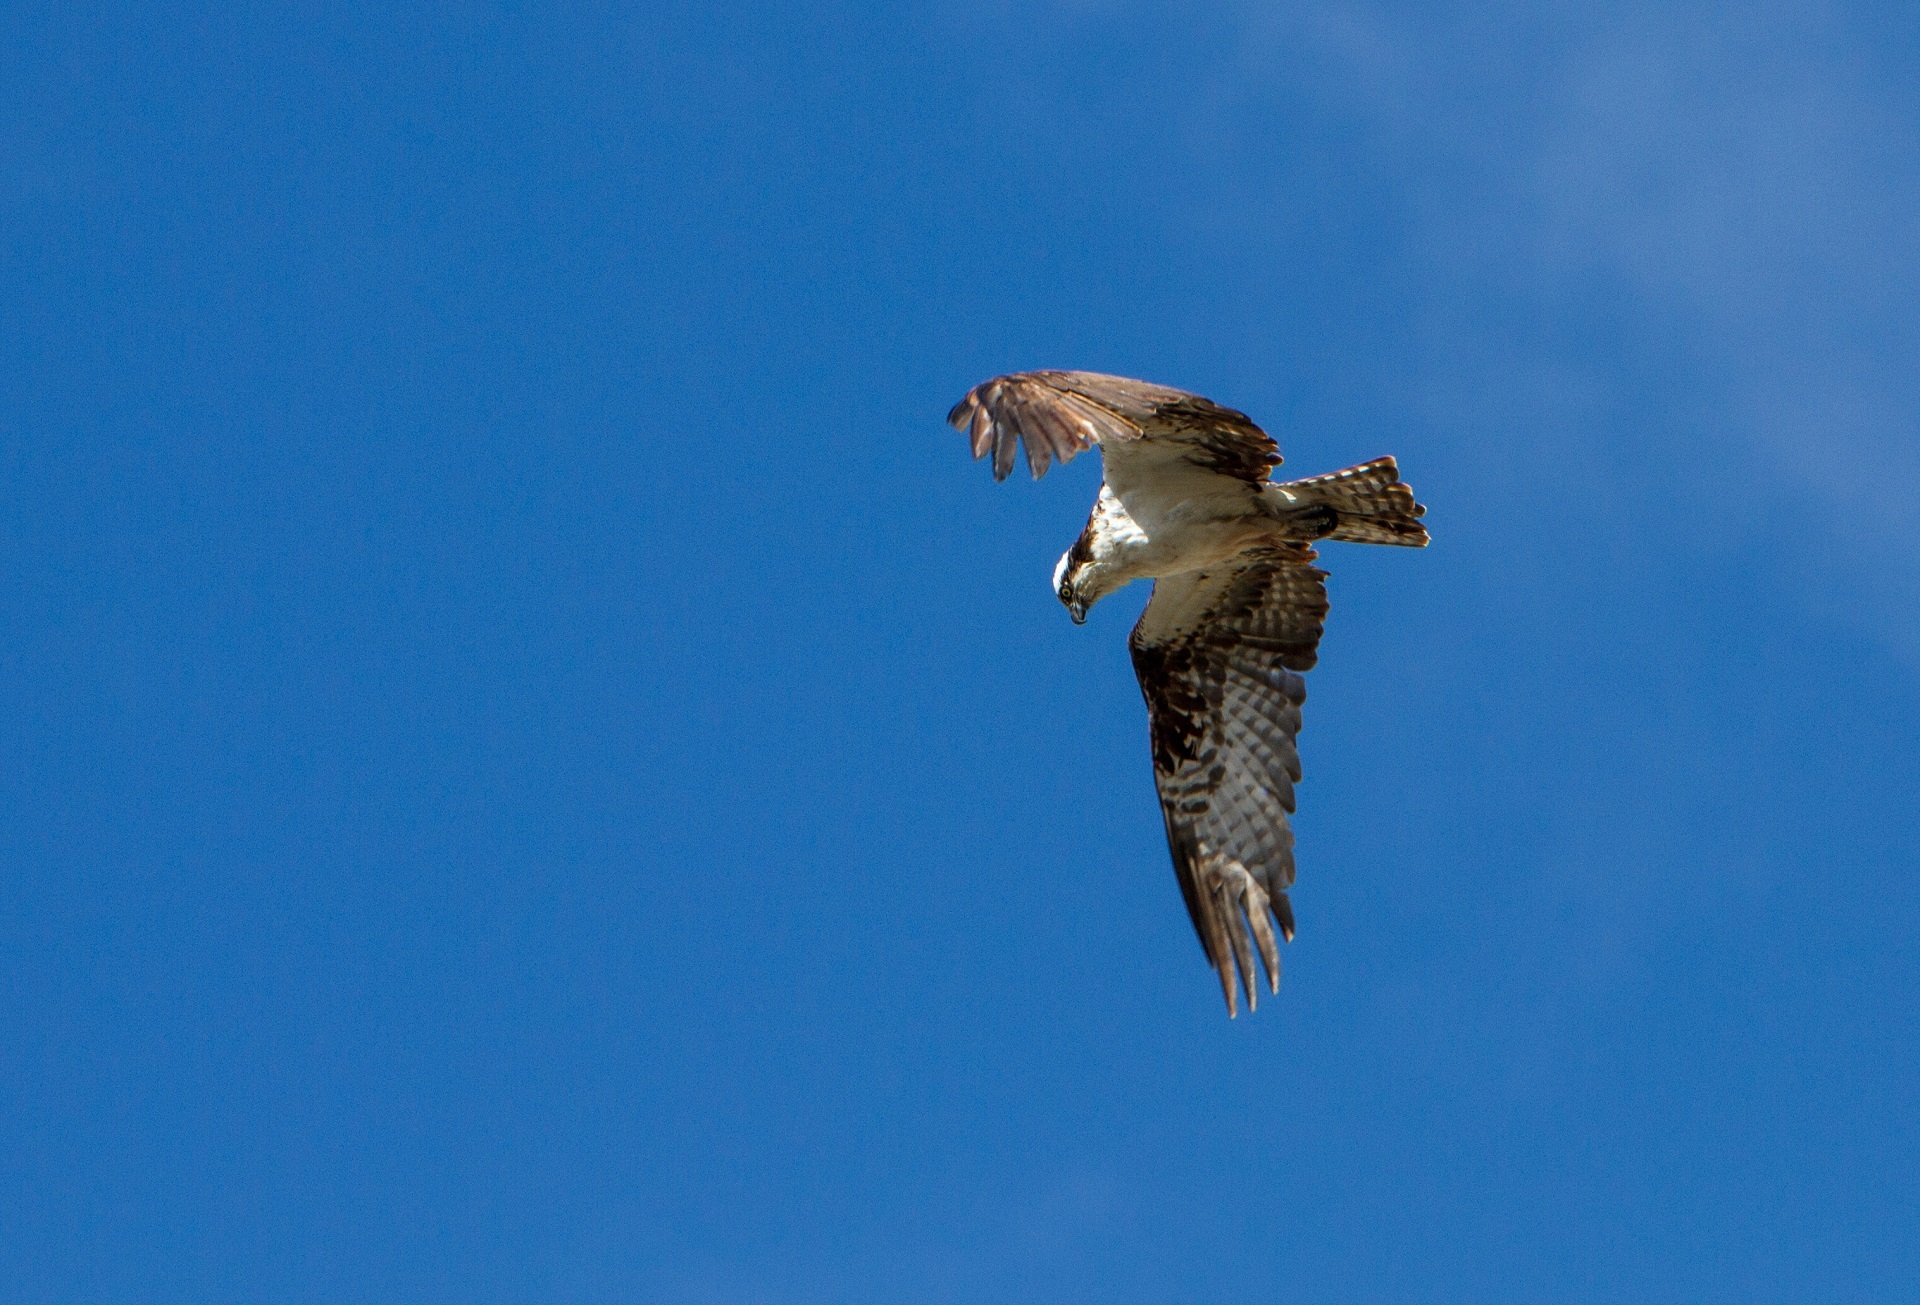
nature, bird, wing, sky, flying, wildlife, wild, beak, flight, eagle, blue, hawk, fauna, raptor, bird of prey, bald eagle, wings, vertebrate, osprey, talons, hunting, hunter, vulture, falcon, spread, buzzard, accipitriformes